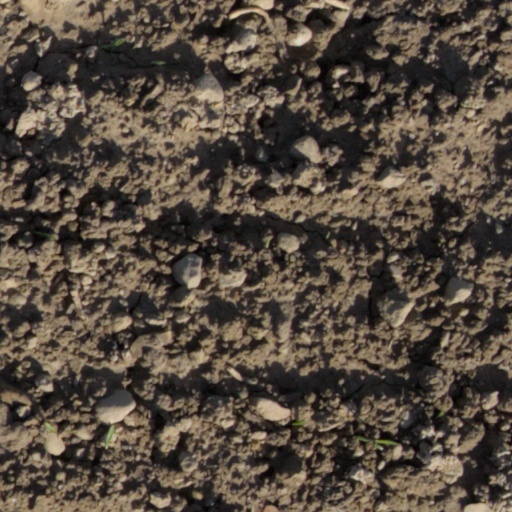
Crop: wheat